Synthetic resin

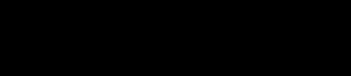
Vinyl ester resin is an example of a synthetic resin.

Synthetic resins are industrially produced resins, typically viscous substances that convert into rigid polymers by the process of curing. In order to undergo curing, resins typically contain reactive end groups, such as acrylates or epoxides. Some synthetic resins have properties similar to natural plant resins, but many do not.